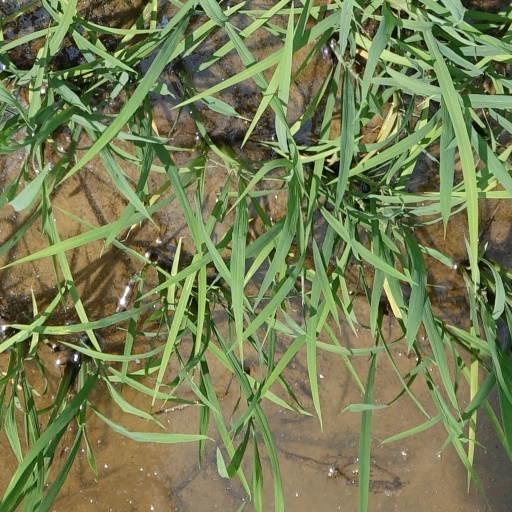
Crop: rice